Wilson Fox

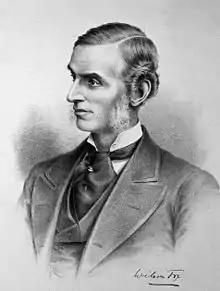
Wilson Fox

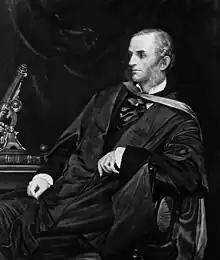
Wilson Fox

Fox was the son of a manufacturer belonging to a well-known Quaker family in the west of England. He was born at Tone Dale House in Wellington, Somerset; he did not live at Tone Dale but he did often visit on several occasions. He was educated at Bruce Castle School, Tottenham, and University College, London, graduating B.A. in 1850, M.B. in 1854, and M.D. in 1855, at London University. After a year spent as house physician at the Edinburgh Royal Infirmary, he passed several years in Paris, Vienna, and Berlin, being for two years in the last city a pupil of the great pathologist Virchow. Here he made important observations on the degeneration of the gastric glands.